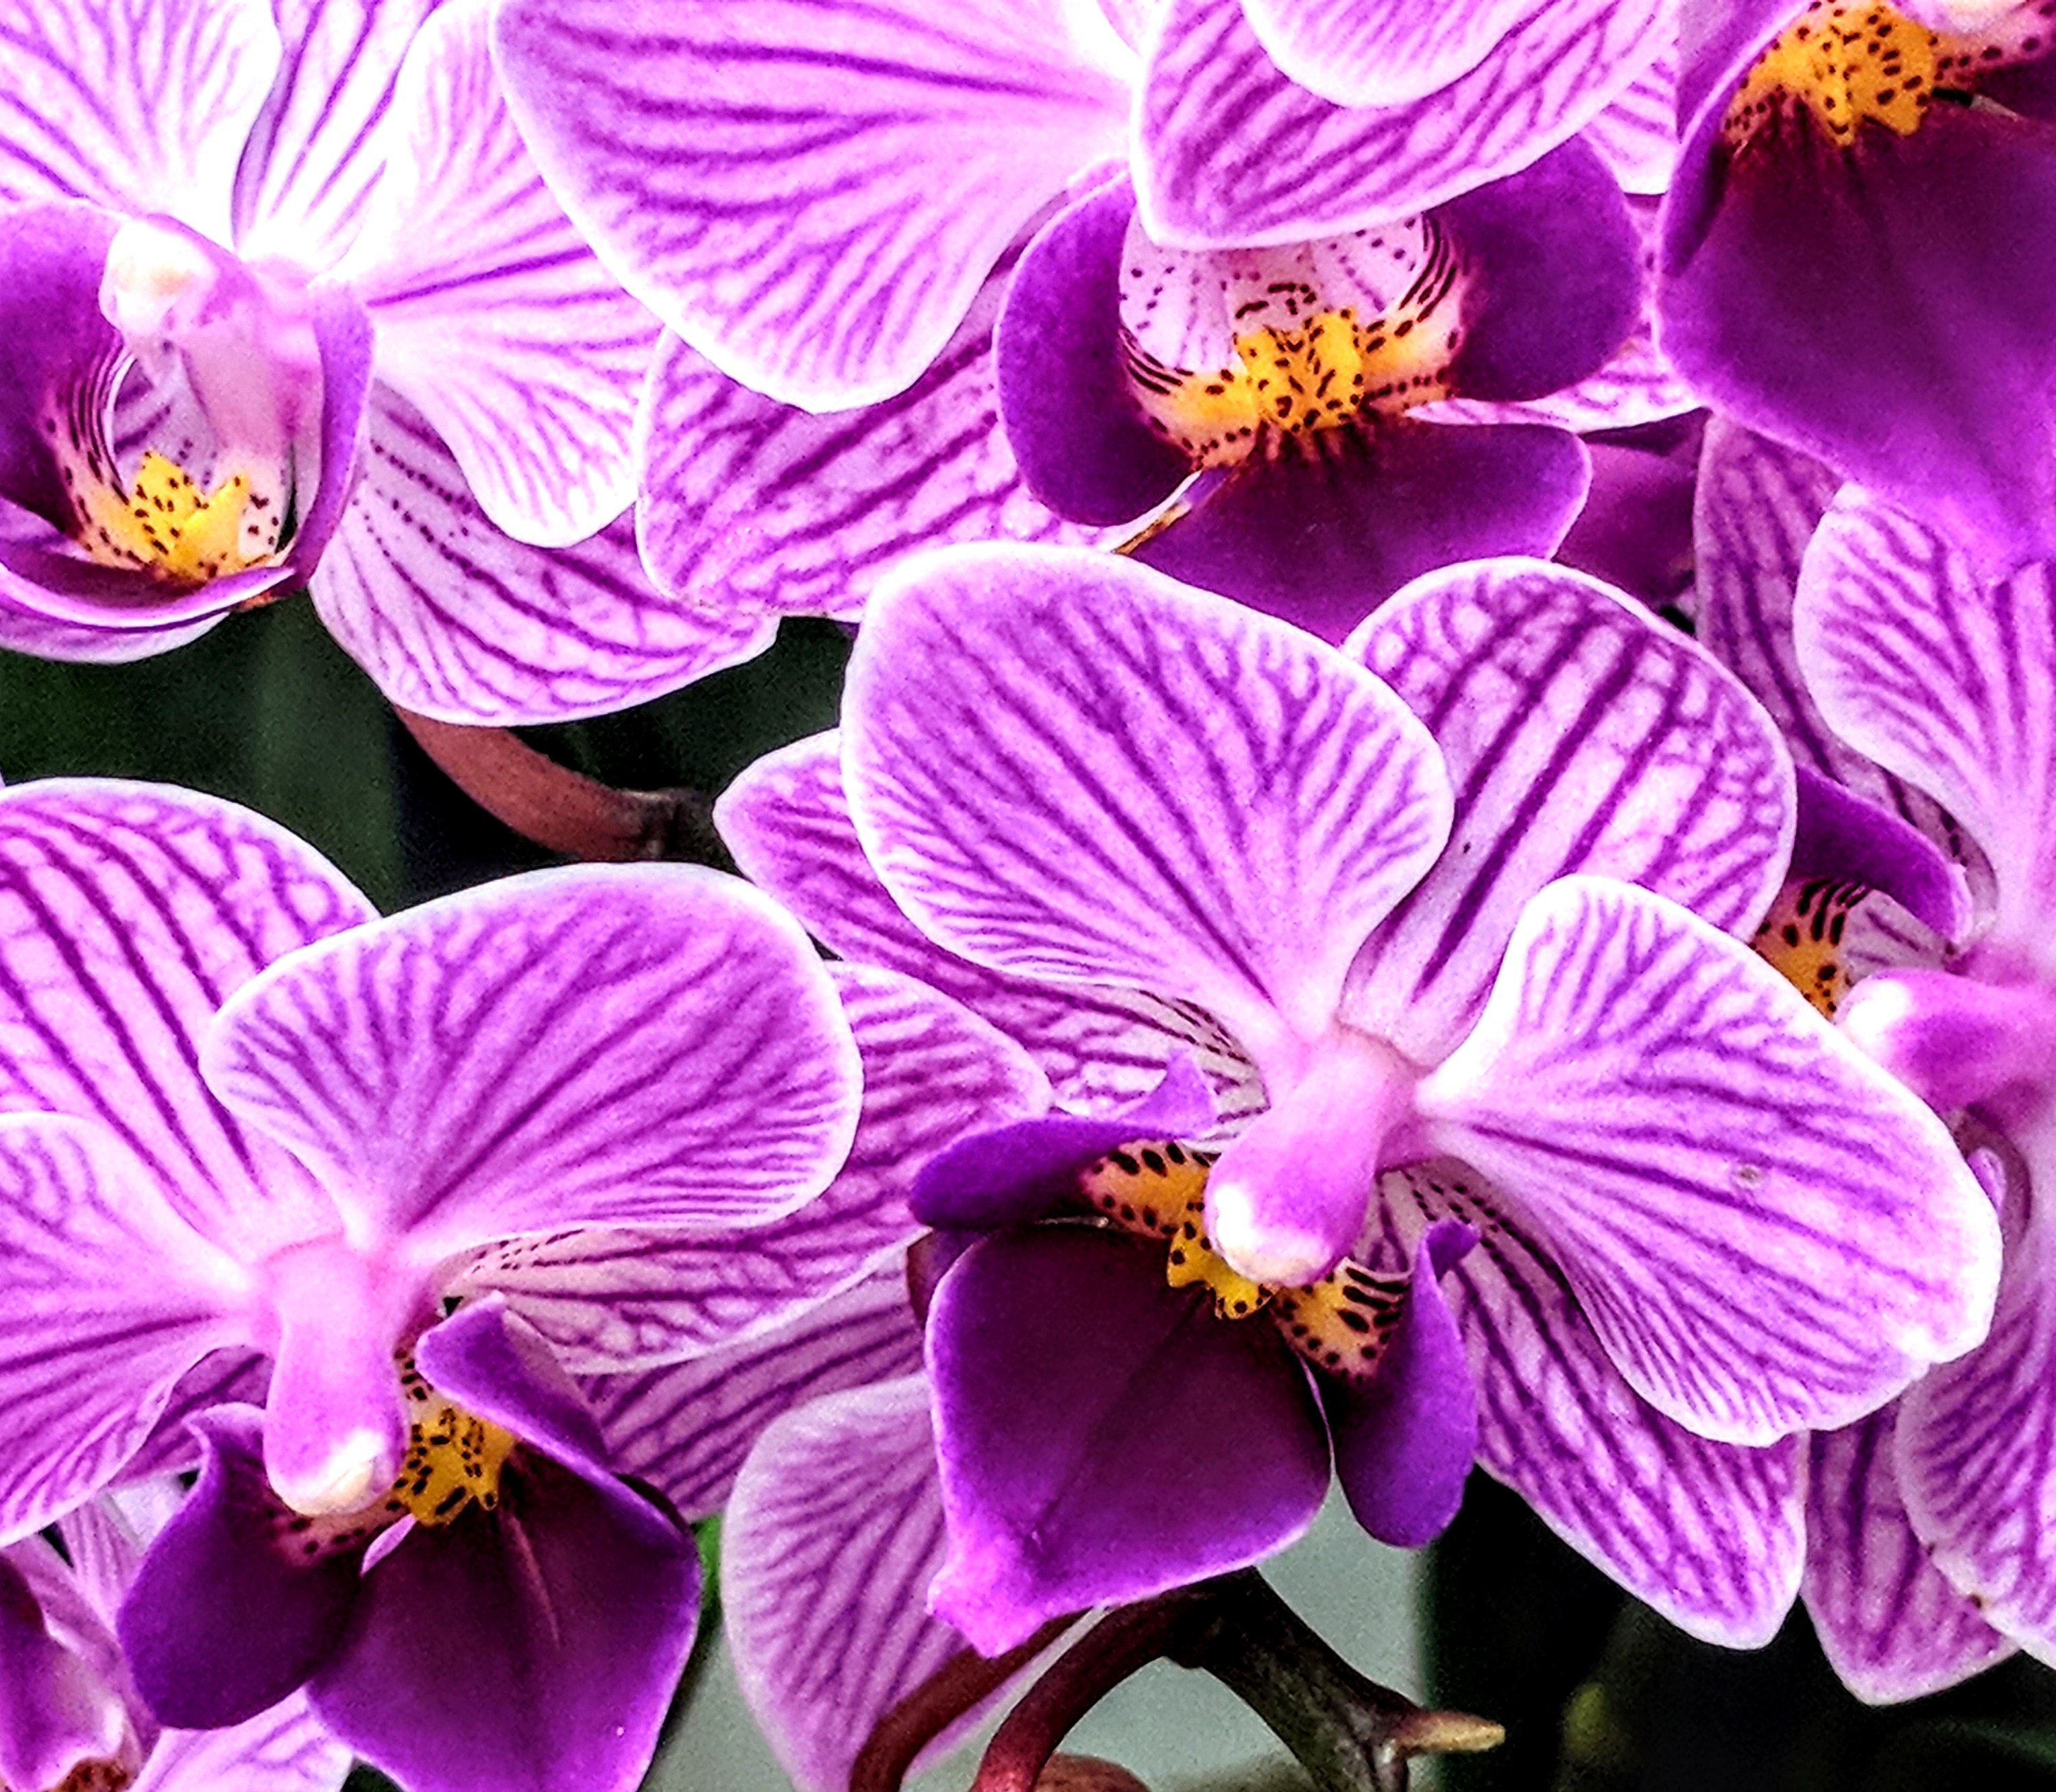
flower, flowering plant, petal, plant, purple, moth orchid, violet, pink, magenta, orchid, organism, orchids of the philippines, violet family, euanthe sanderiana, viola, cattleya, macro photography, melastome family, dendrobium